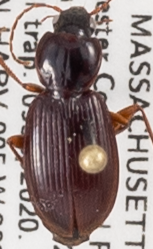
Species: Synuchus impunctatus
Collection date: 2020-09-09
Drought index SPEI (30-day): -0.146
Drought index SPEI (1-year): -0.8
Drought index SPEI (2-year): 0.518